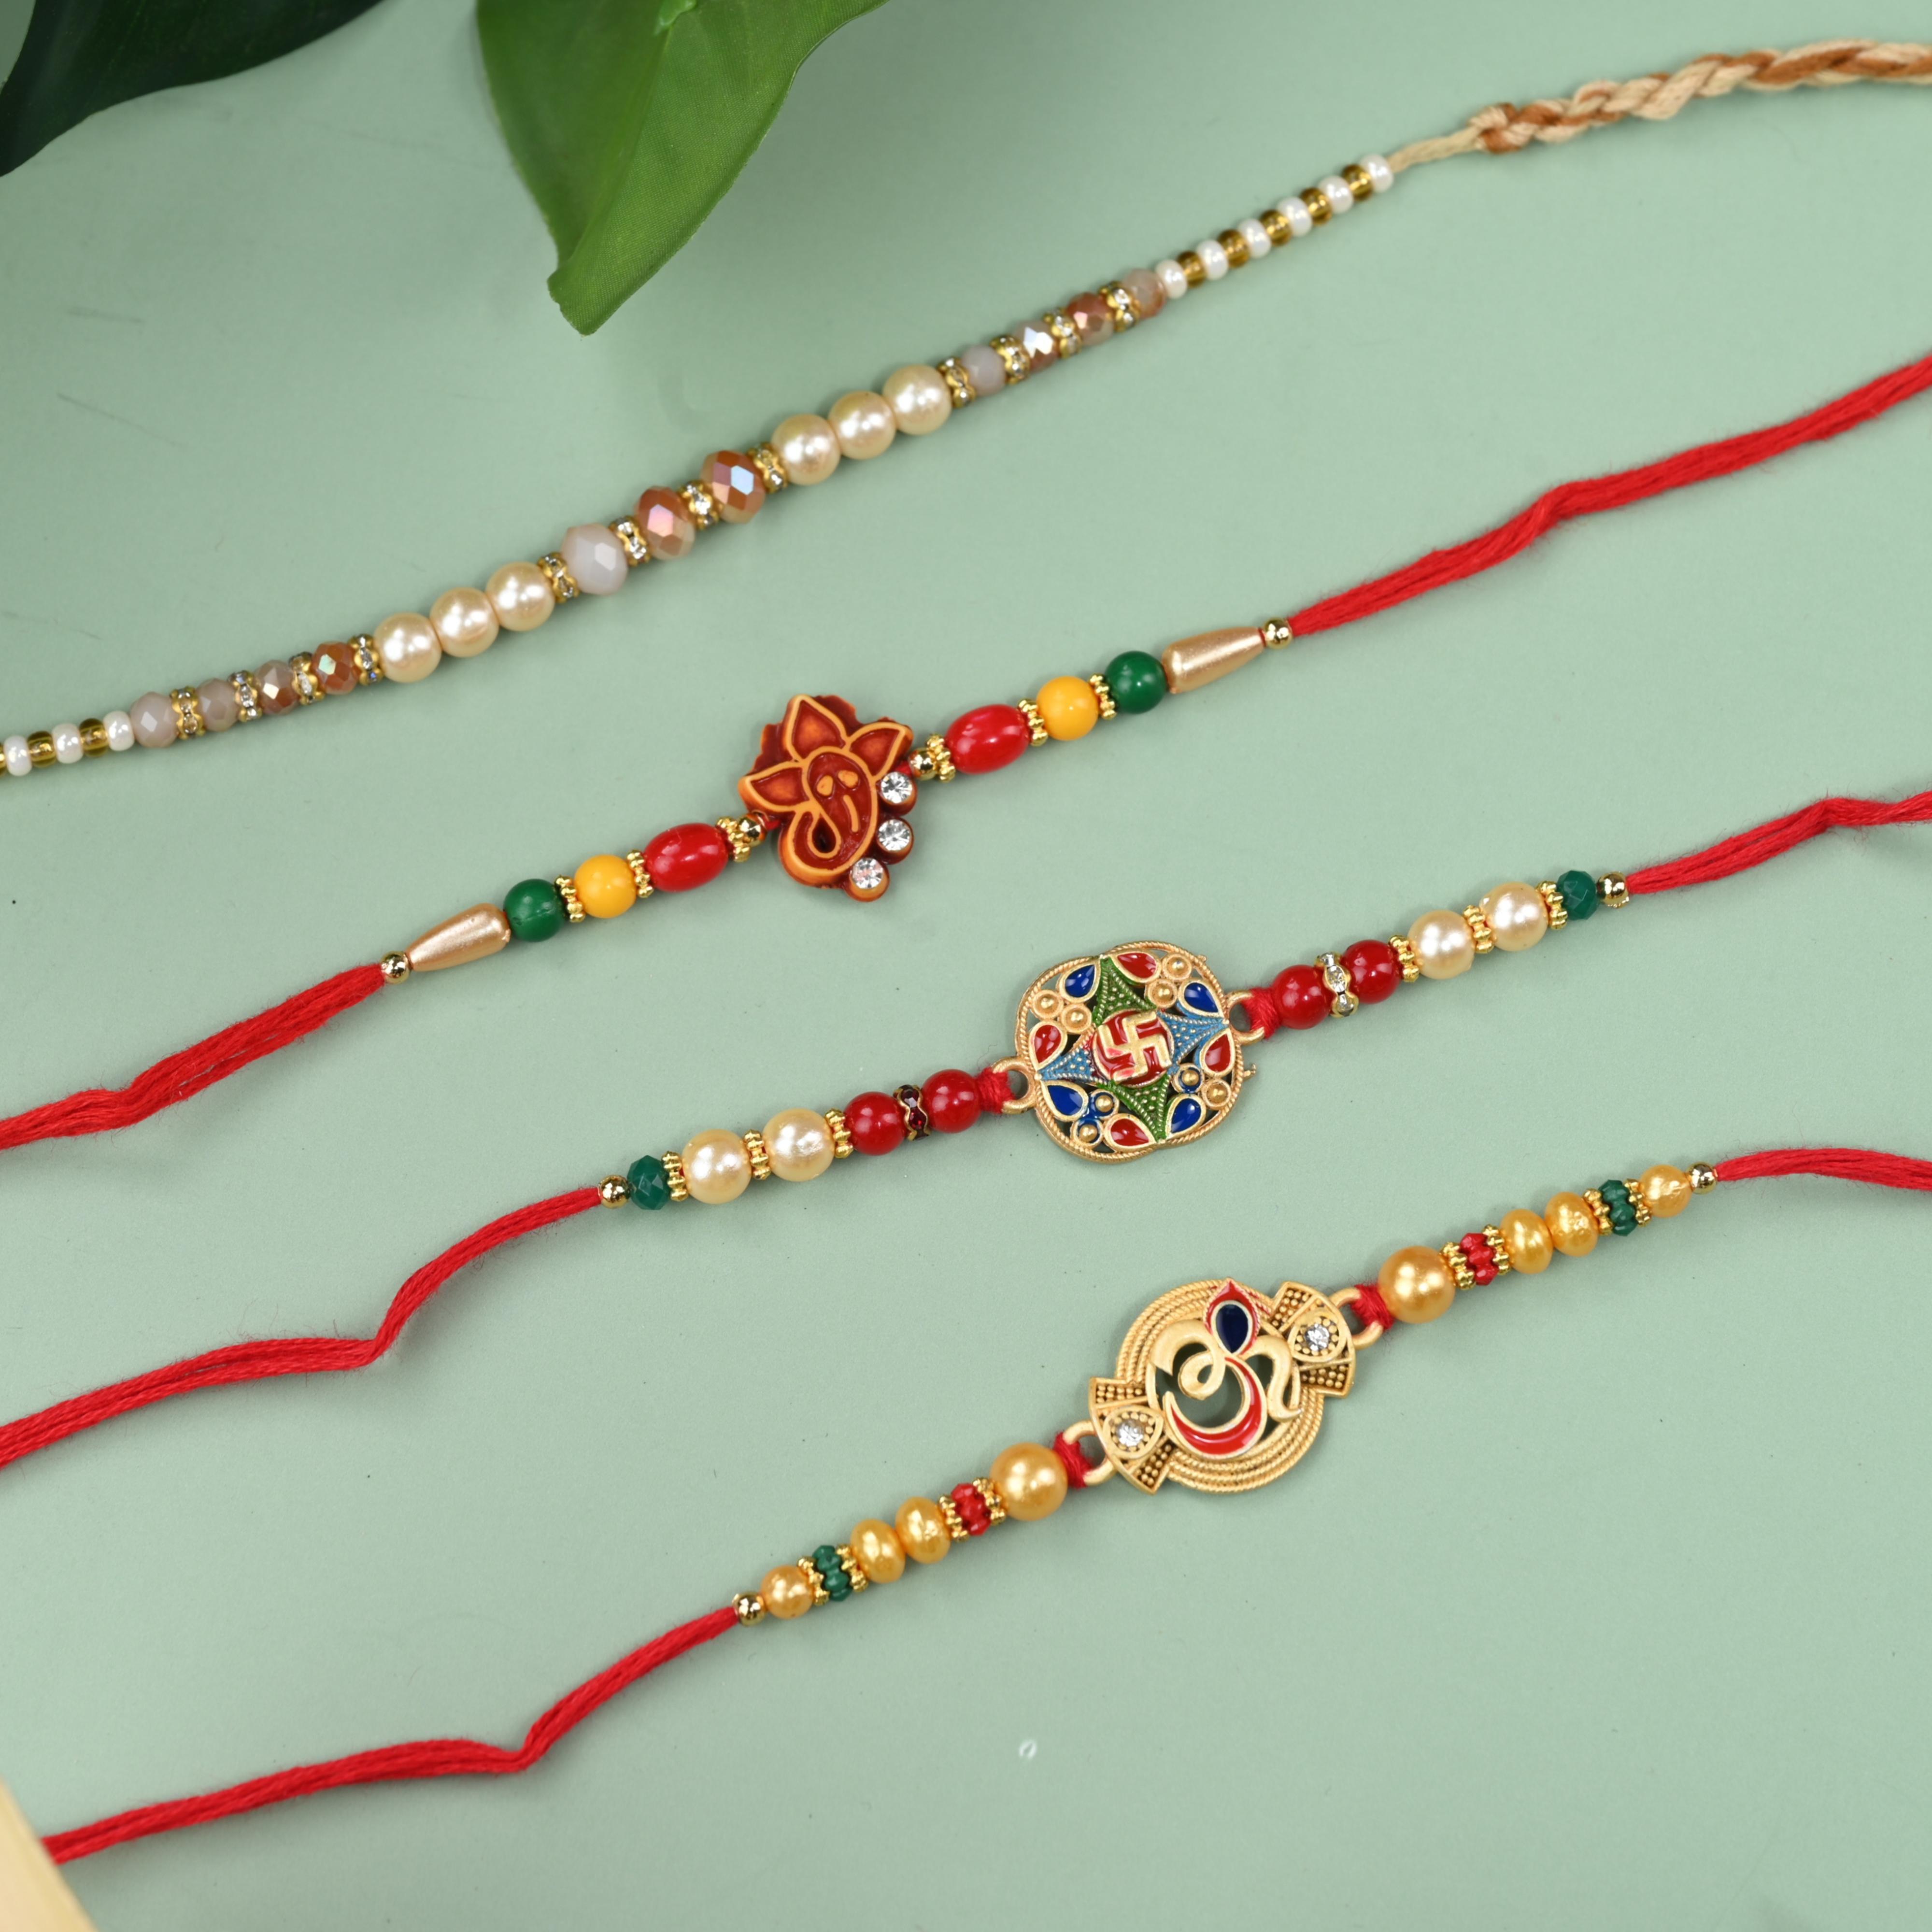
 Set of 4 Divine Om, Swastik, and Dori Rakhis for Raksha Bandhan - Handcrafted Traditional Rakhi with Red Threads and Beads
Type: Rakhis
Brand: The Stone Aisle
Price: Rs. 239
 Set of 4 Divine Om, Swastik, and Dori Rakhis for Raksha Bandhan - Handcrafted Traditional Rakhi with Red Threads and Beads
Features: Set of 4 Divine Rakhis: This set includes four intricately designed Rakhis, featuring motifs of Om, Swastik, and traditional Dori, perfect for celebrating Raksha Bandhan.,Premium Quality Materials: Crafted with high-quality red threads and adorned with durable beads and embellishments, ensuring longevity and comfort.,Intricate Spiritual Motifs: Each Rakhi showcases unique divine symbols like Om and Swastik, adding a spiritual and traditional touch to the festival.,Perfect for Raksha Bandhan: Ideal for sisters to tie on their brothers' wrists, representing the sacred bond of protection and love during Raksha Bandhan.,Gift-Ready Packaging: Comes beautifully packaged, ready to be gifted, making it an excellent choice for celebrating Raksha Bandhan.